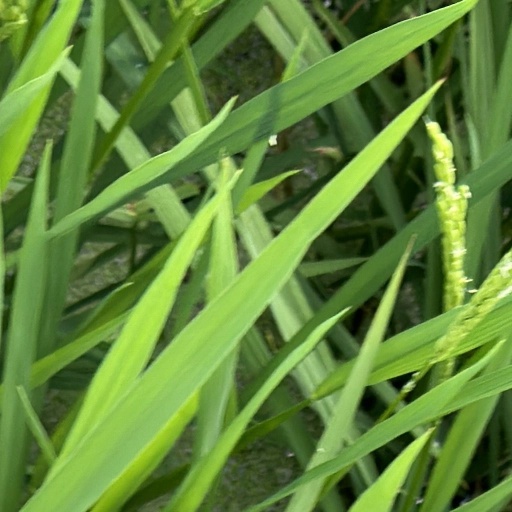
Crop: rice